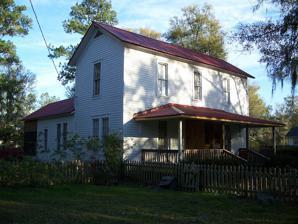
Building: Johns House
Country: United States of America
Year built: 1928
Historic house in Florida, United States United States historic place Johns House U.S. National Register of Historic Places Show map of Florida Show map of the United States Location Jct. of CR 135 and Adams Memorial Dr., White Springs, Florida Coordinates 30°19′59″N 82°44′54″W / 30.33306°N 82.74833°W / 30.33306; -82.74833 Built 1928 Architect John Lee Johns Architectural style Frame Vernacular NRHP reference No. 98000835 Added to NRHP July 9, 1998 Wikimedia Commons has media related to Johns House . The Johns House is a historic house in White Springs , Florida . It is located at the junction of CR 135 and Adams Memorial Drive. On July 10, 1998, it was added to the U.S. National Register of Historic Places . References